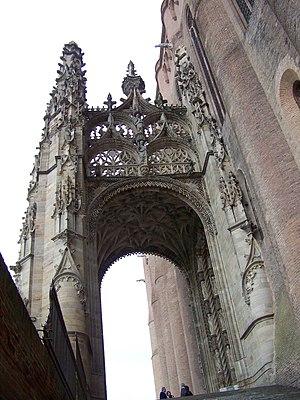
Porche de la cathédrale Sainte-Cécile d'Albi
Ludovicus de Ambosia ou Louis Iᵉʳ d'Amboise est un noble français, évêque d'Albi de 1474 à 1502.